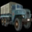
Label: truck